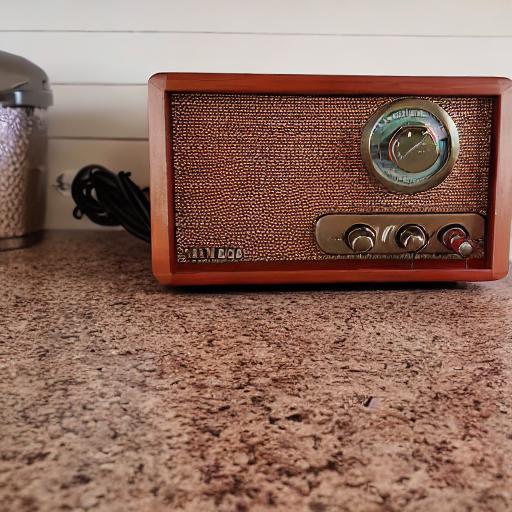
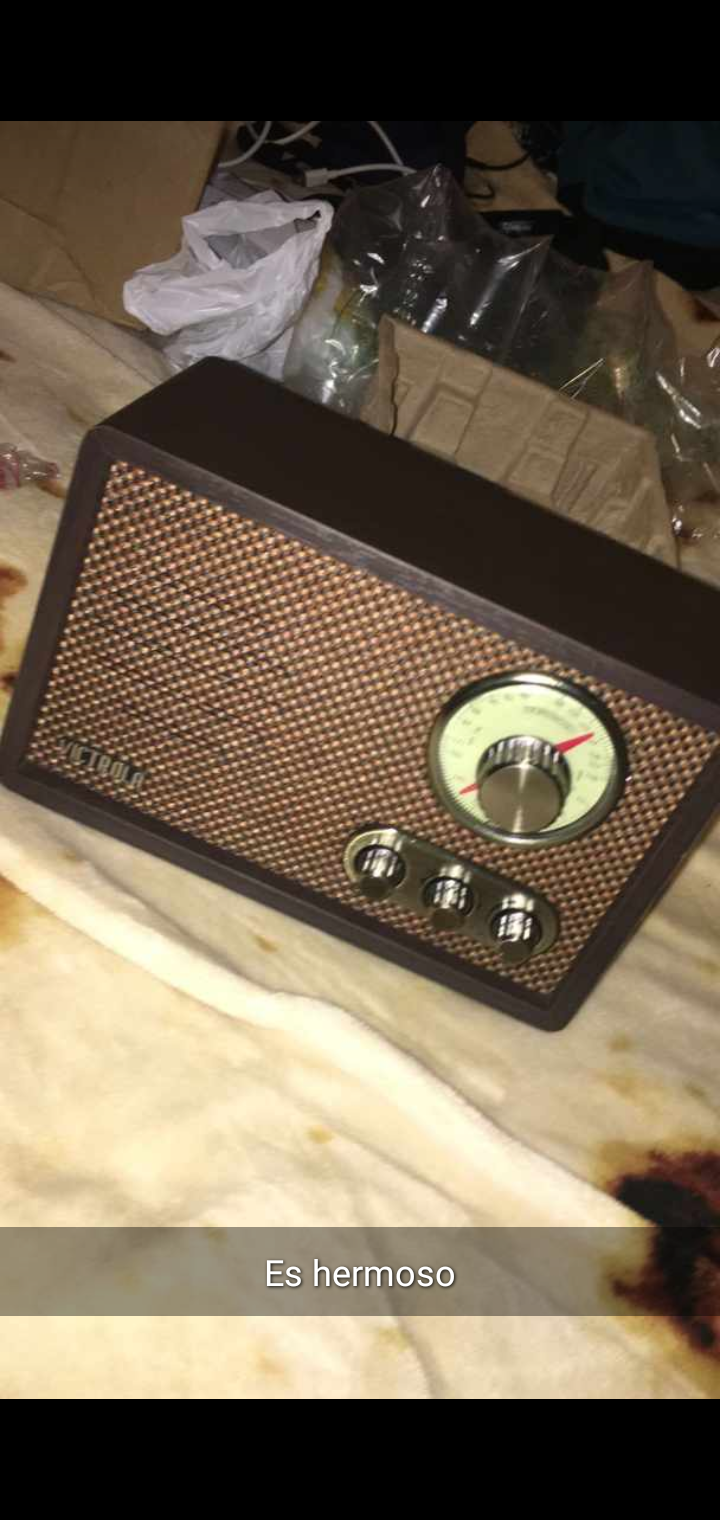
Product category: radio
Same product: no